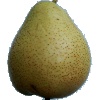
Label: Pear Forelle 1